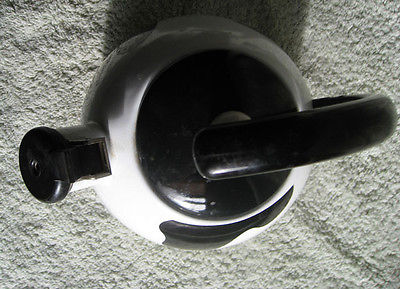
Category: kettle